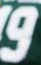
Number: 9